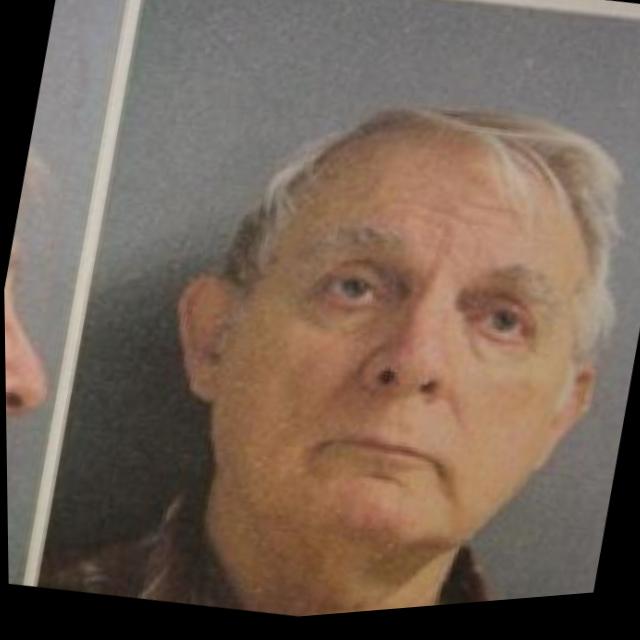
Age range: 65+